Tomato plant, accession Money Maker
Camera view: tilt-top (135 deg); turntable rotation: 210 degrees
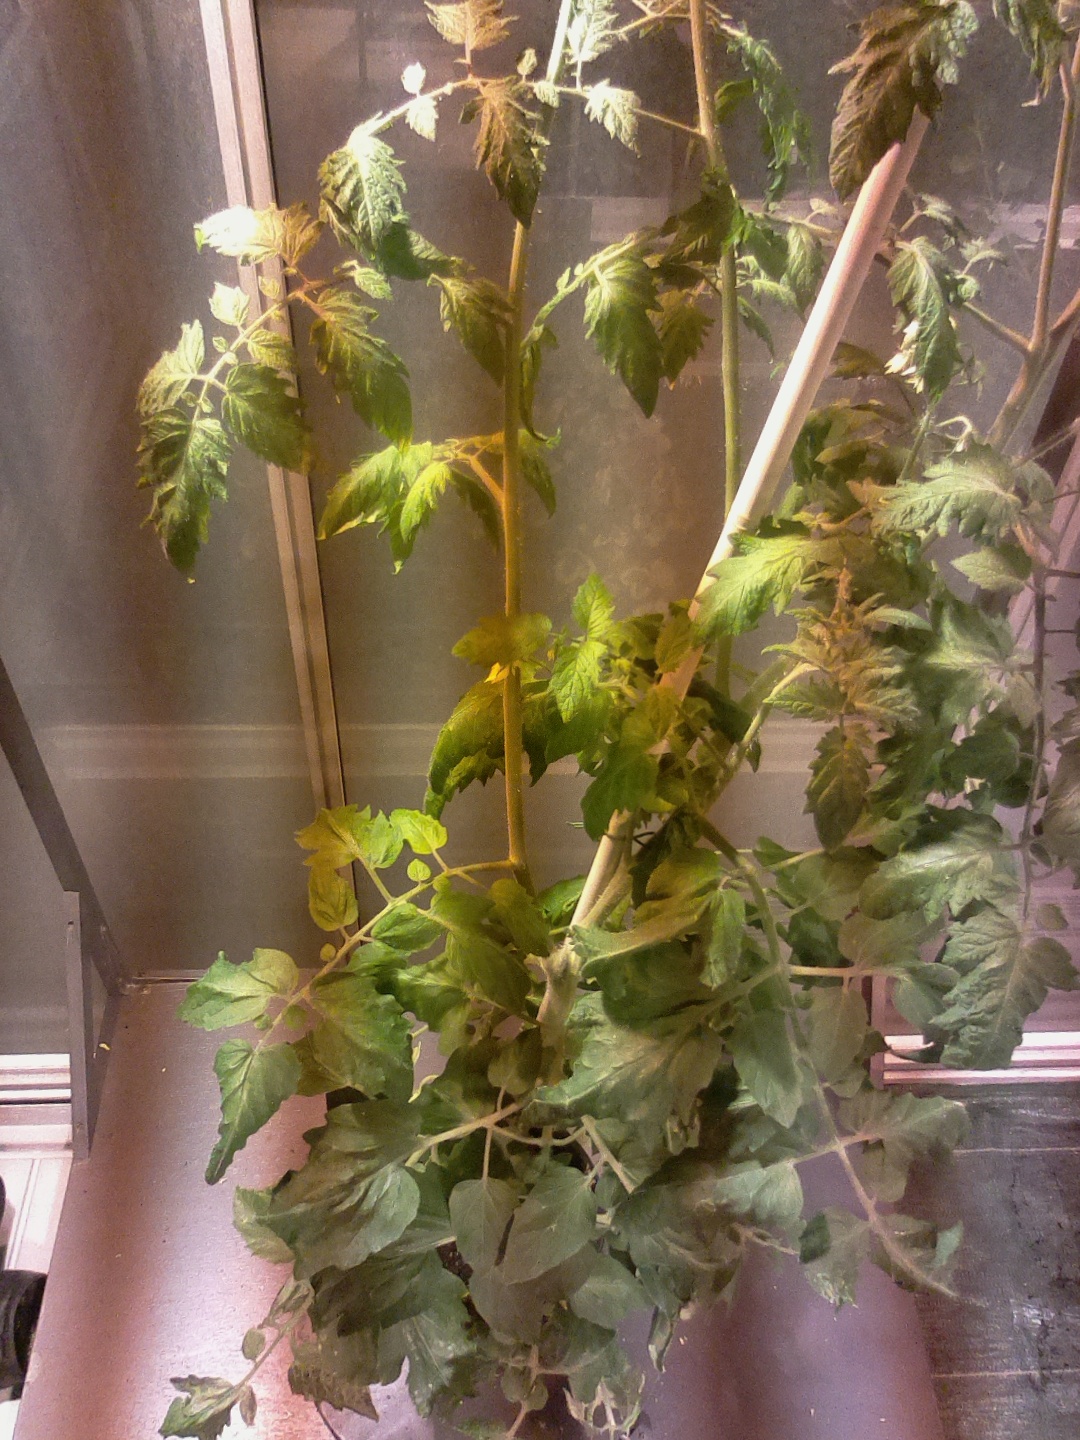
BBCH growth stage 70: Fruits at the main stem or branches visibles